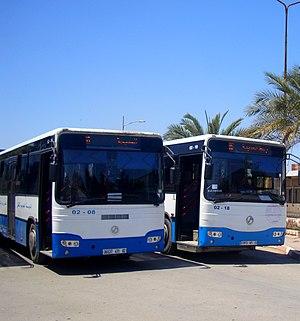
02 Bus stationnés au terminus (La gare ferroviaire) du réseau CHLEF BUS, photo prise en mai 2019.
Chlef, anciennement Castellum Tingitanum à l'époque romaine, puis El Esnam et rebaptisée Orléansville à l'époque française, est une commune algérienne située dans le nord de l'Algérie, dans la wilaya de Chlef dont elle est le chef-lieu, Chlef est à mi-chemin entre Alger, la capitale, et Oran, deuxième ville d'Algérie.